Middle Eastern empires

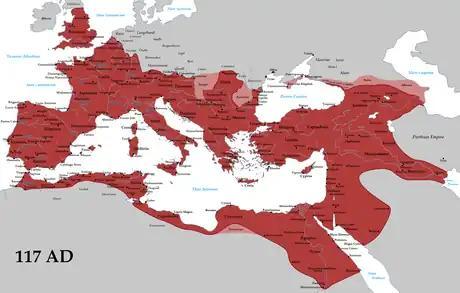

The founding of Rome goes back to the very early days of Western civilization; so old is it, that it is today known as 'the eternal city'. The Romans believed that their city was founded in 753 BCE. Modern historians, though, believe it was 625 BCE.